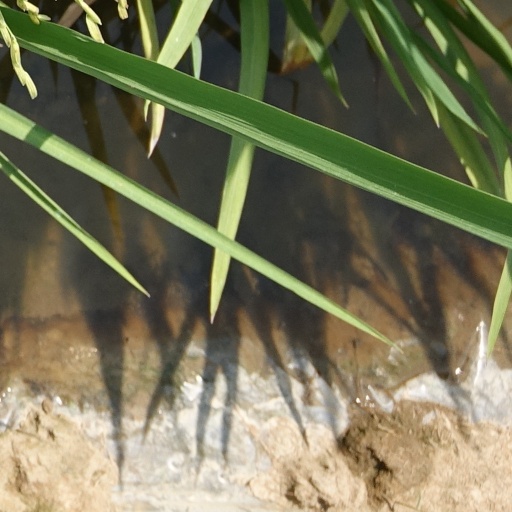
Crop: rice